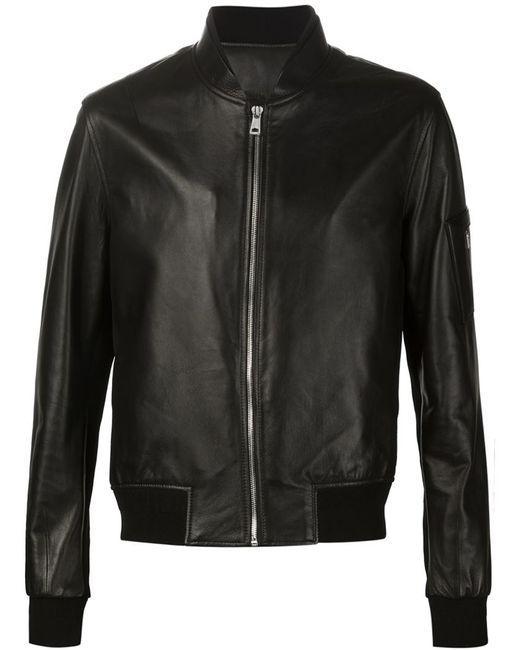
Jacke, Leder, Ausgehen, schwarz, rau, Reißverschluss